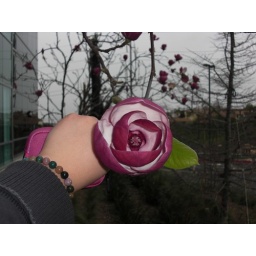
Flowers on a tree outside the GorillaNation office in LA